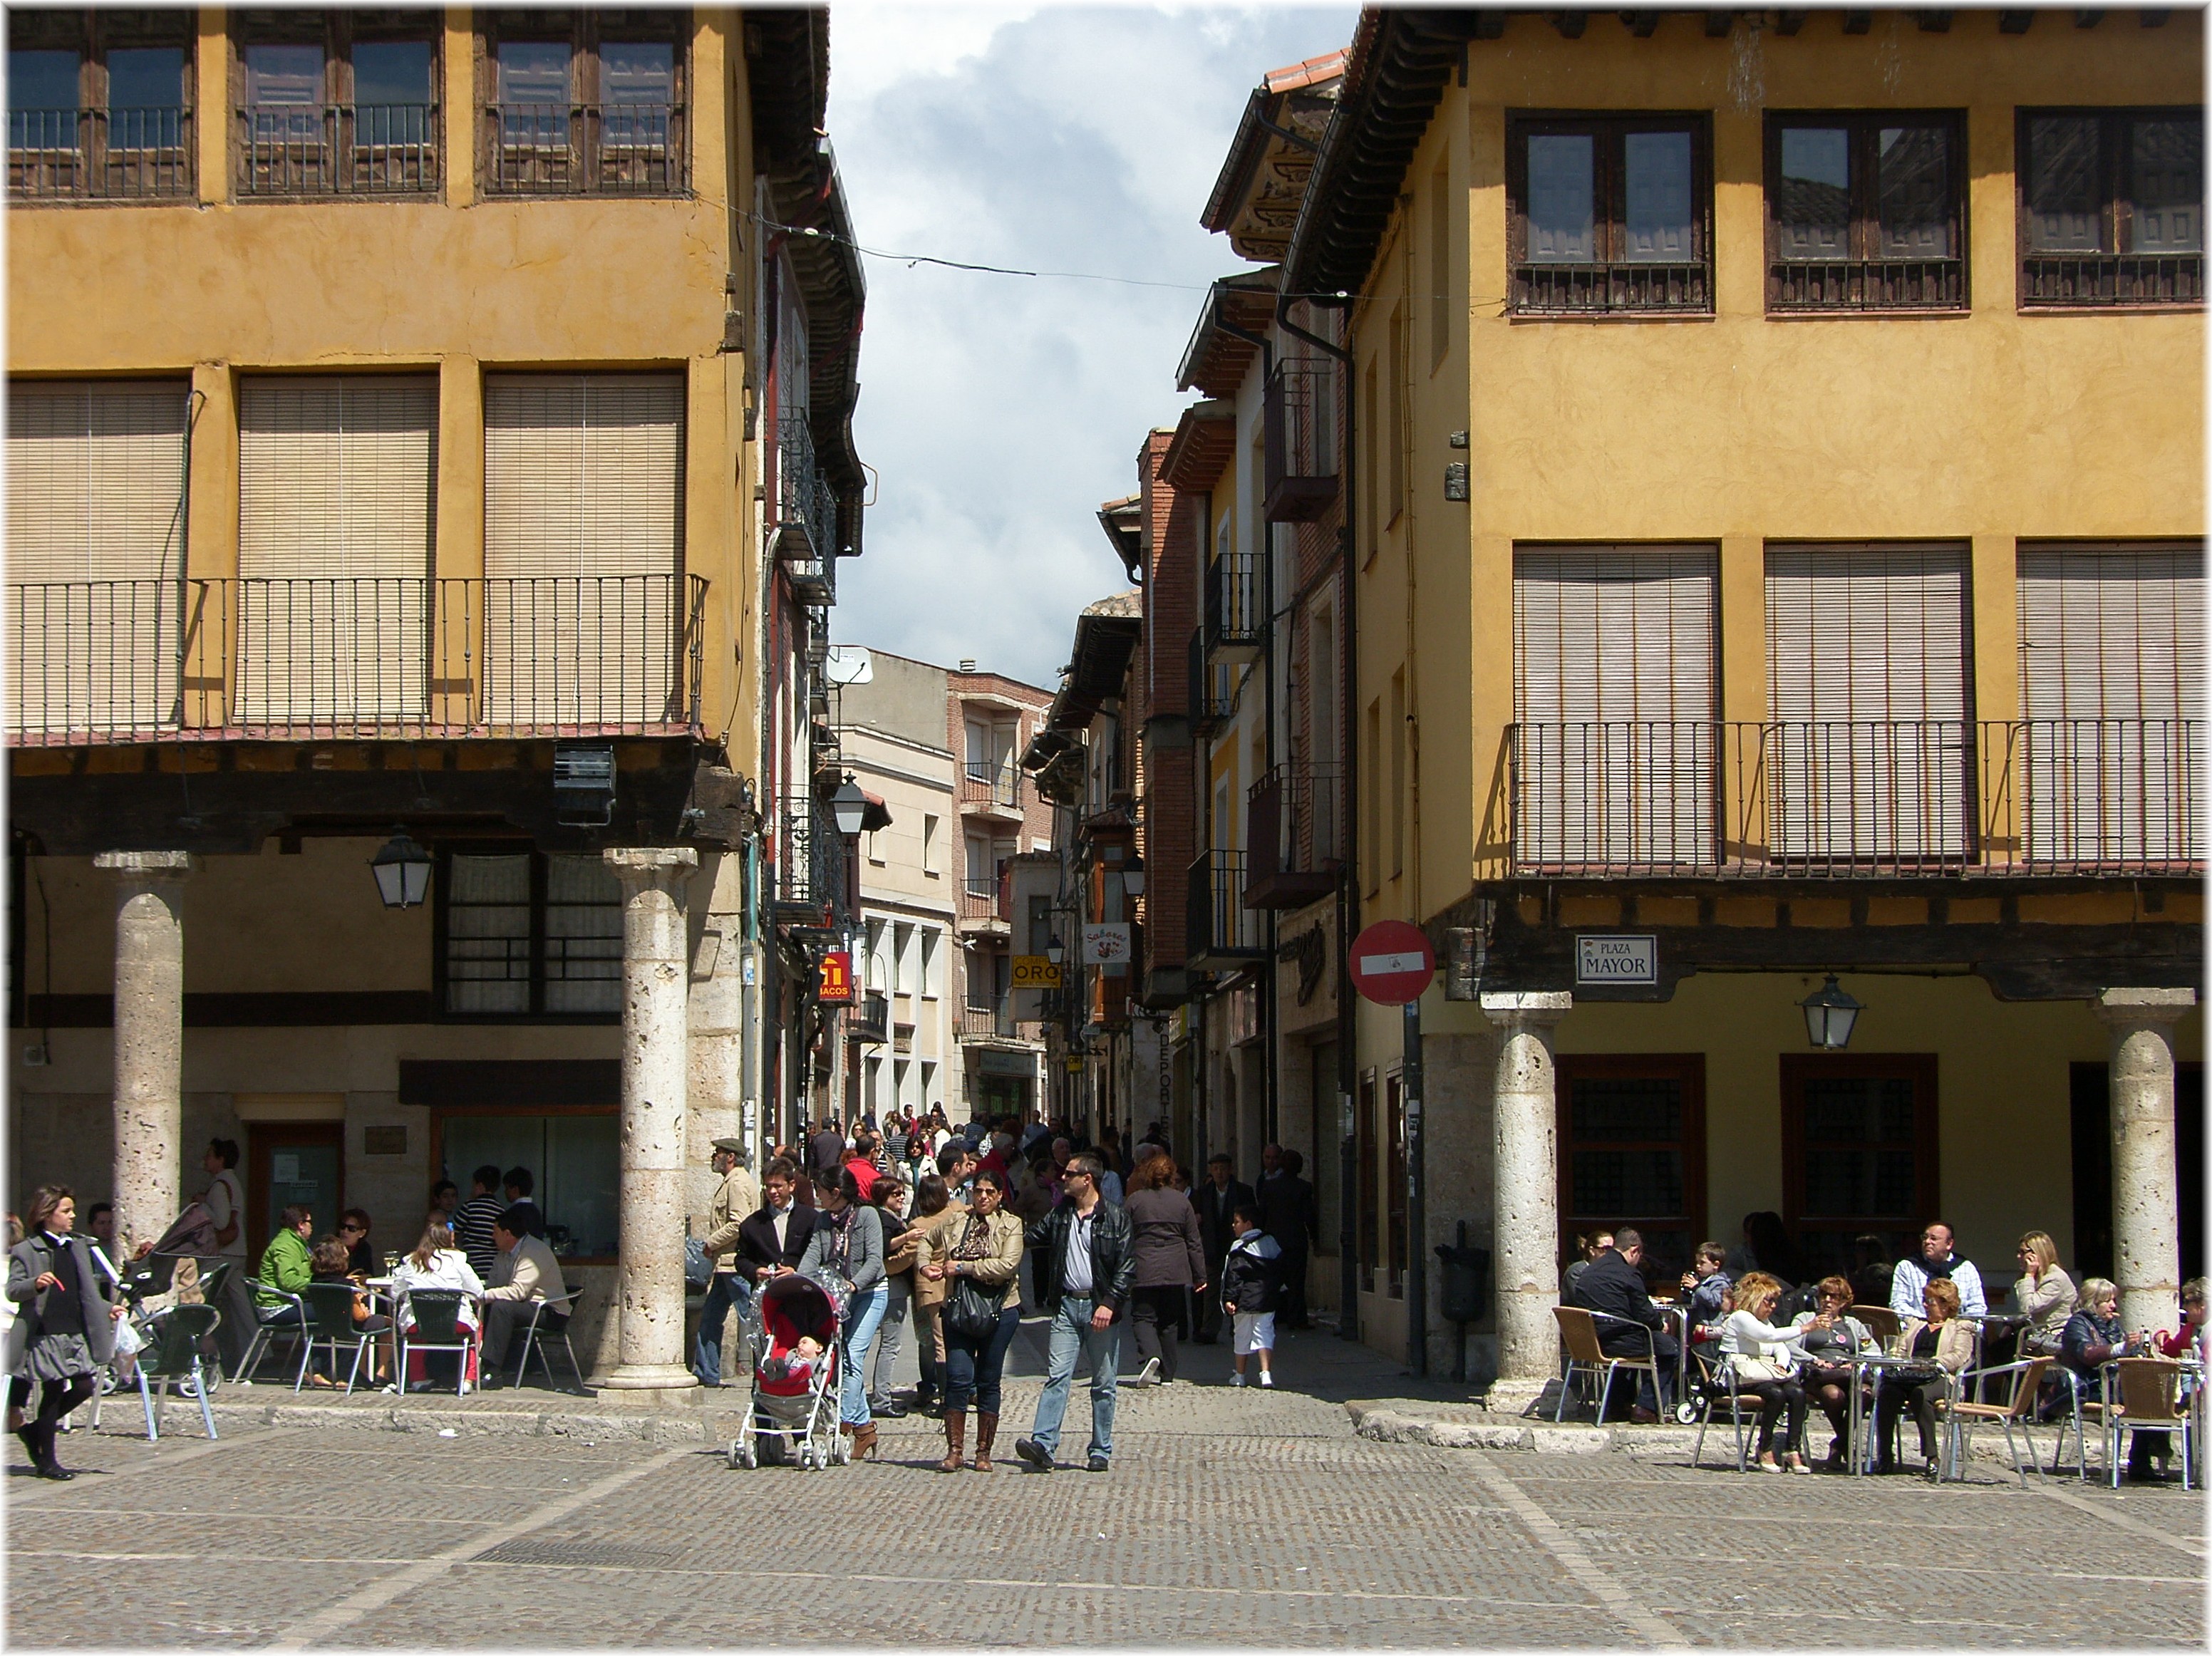
pedestrian, road, street, town, city, crowd, downtown, plaza, infrastructure, town square, neighbourhood, urban area, human settlement